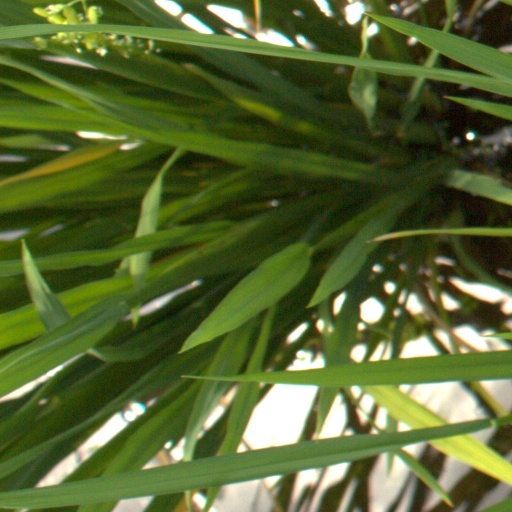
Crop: rice